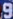
Number: 9